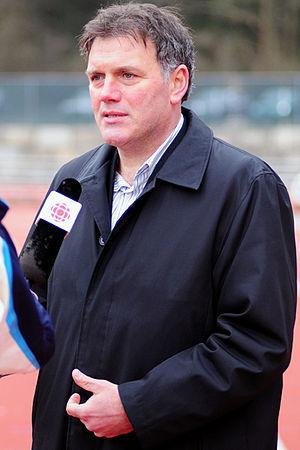
Robert Italo Lenarduzzi, plus connu sous le nom de Bob Lenarduzzi est un joueur de soccer international canadien, qui évoluait au poste de défenseur, avant de devenir entraîneur.